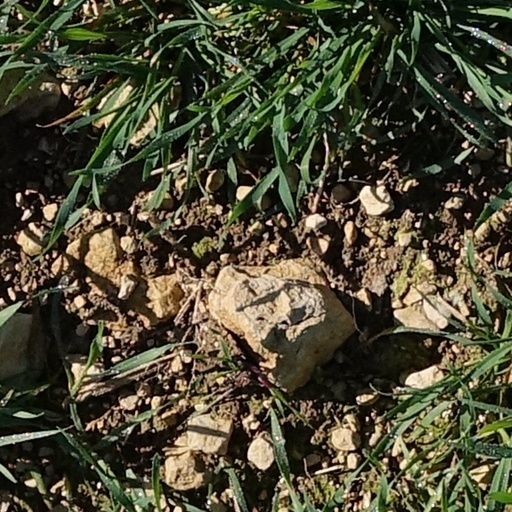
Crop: wheat